Steve Gurney

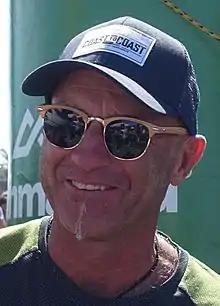
Gurney in 2019

Stephen Bruce Gurney (born 8 July 1963) is a New Zealand multisport and triathlon athlete. He has won the Coast to Coast race a record nine times.